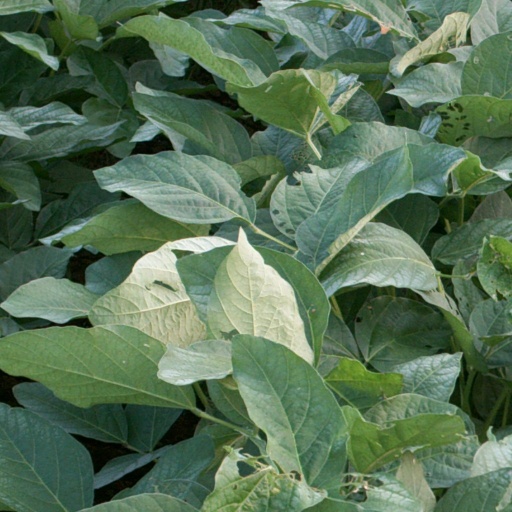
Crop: soybean